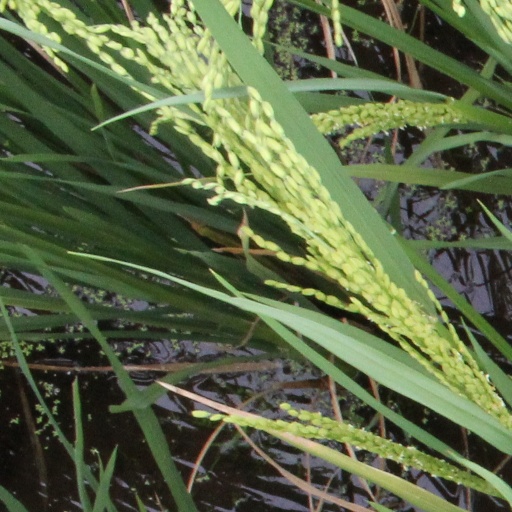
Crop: rice